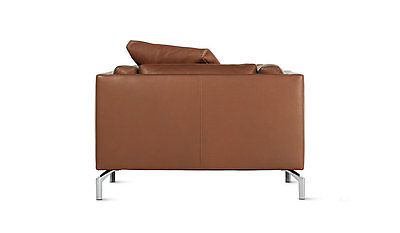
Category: chair